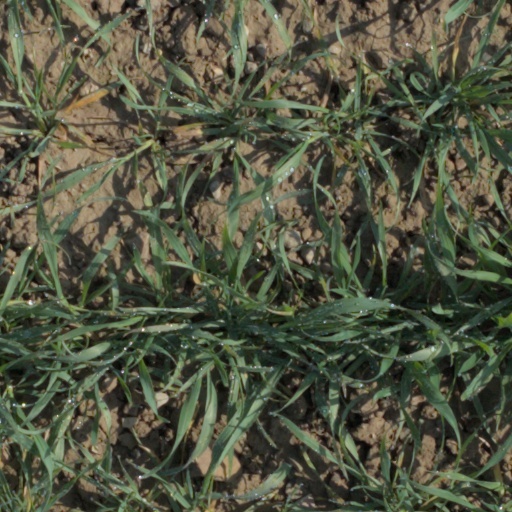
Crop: wheat